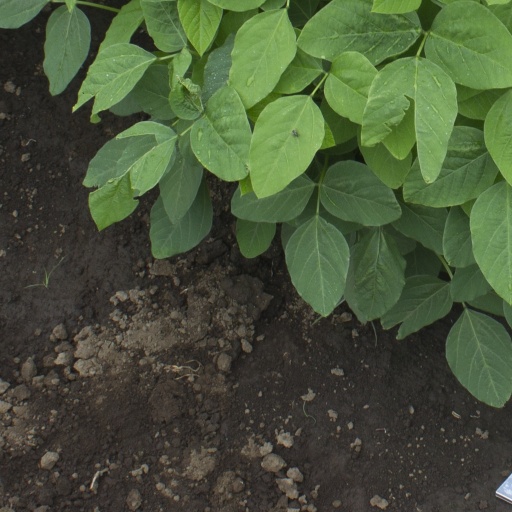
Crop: soybean